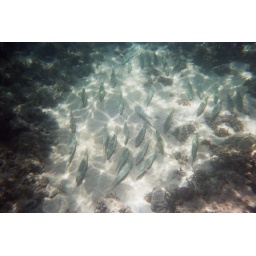
I was suprised how many fish I saw just off the beach in rocky areas.